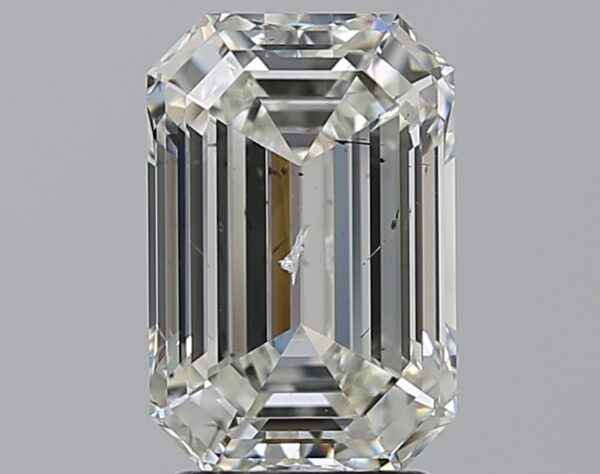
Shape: emerald
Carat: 3.01
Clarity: SI2
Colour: I
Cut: EX
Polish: EX
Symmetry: EX
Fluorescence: N
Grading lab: GIA
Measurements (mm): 10.02 x 6.66 x 4.56